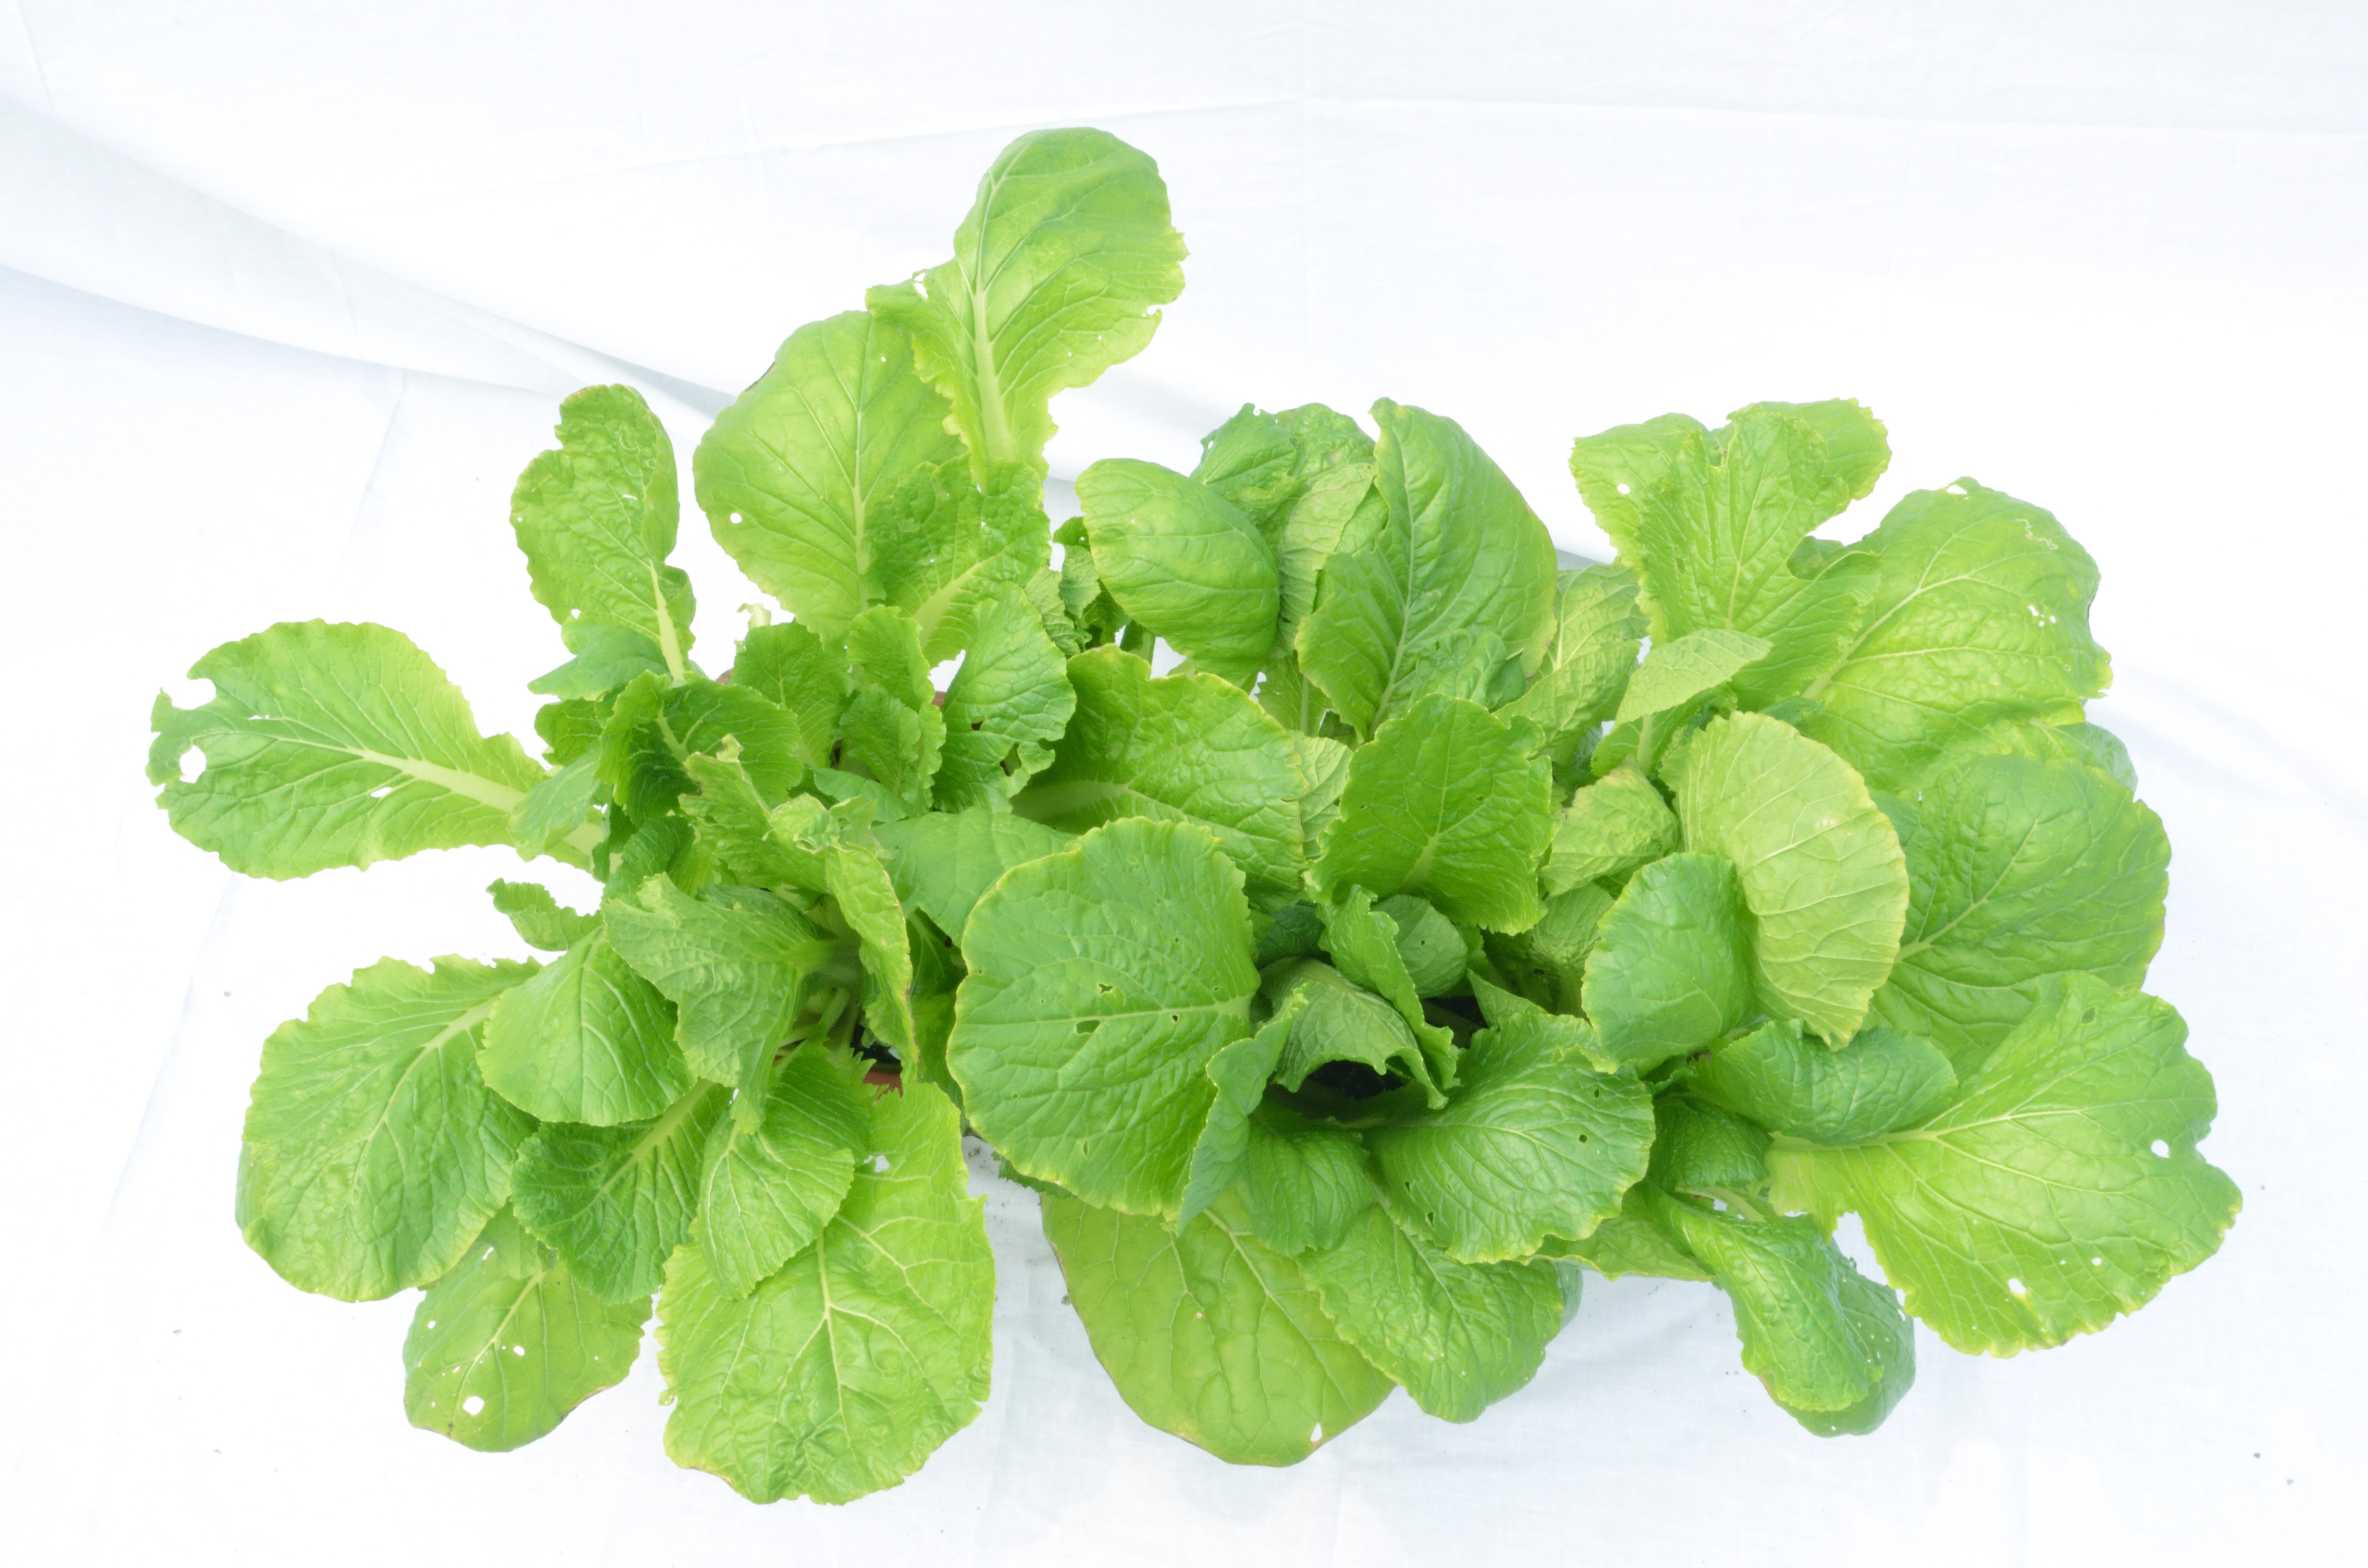
plant, leaf, food, green, herb, produce, vegetable, coriander, flowering plant, green plants, annual plant, land plant, leaf vegetable, centella, komatsuna